Opéra Royal de Wallonie

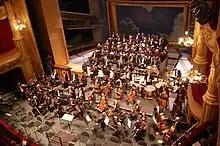
The orchestra and choir

In addition to its in-house performances, the orchestra and the choir also perform abroad, such as at the Balbeeck International Festival and the Santander Festival.